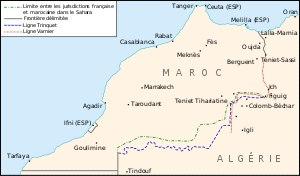
La frontière entre l'Algérie et le Maroc est une frontière terrestre internationale délimitée par une convention signée à Rabat en 1972 et ratifiée par l'Algérie en 1973 puis par le Maroc en 1992. Elle s'étend, selon les sources, de 1 739 à 1 900 kilomètres.
Langelot et le Satellite est le troisième roman de la série Langelot écrit par le Lieutenant X. Ce roman a été édité pour la première fois en 1966 dans la bibliothèque verte sous le numéro 297 de la collection.
Le clan d'Oujda, appelé parfois le « groupe de Tlemcen », est un groupe politico-militaire composé d'algériens du Front de libération nationale durant la guerre d'Algérie. Le clan s'est bâti sur la première communauté algérienne installée au Maroc depuis 1850, composé de la petite bourgeoisie, de propriétaires terriens, d'auxiliaires de l'administration marocaine ou d'étudiants et des cadres, tous encadrés par les combattants algériens de l'Armée de libération nationale, repliés derrière la frontière marocaine dès le début de l'insurrection de 1954. Ils sont plus organisés, lourdement armés et fortement politisés,